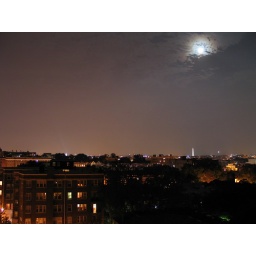
View from the roof of Mike's building in Adams Morgan. Washington Monument on the right, Capitol Building on the left.